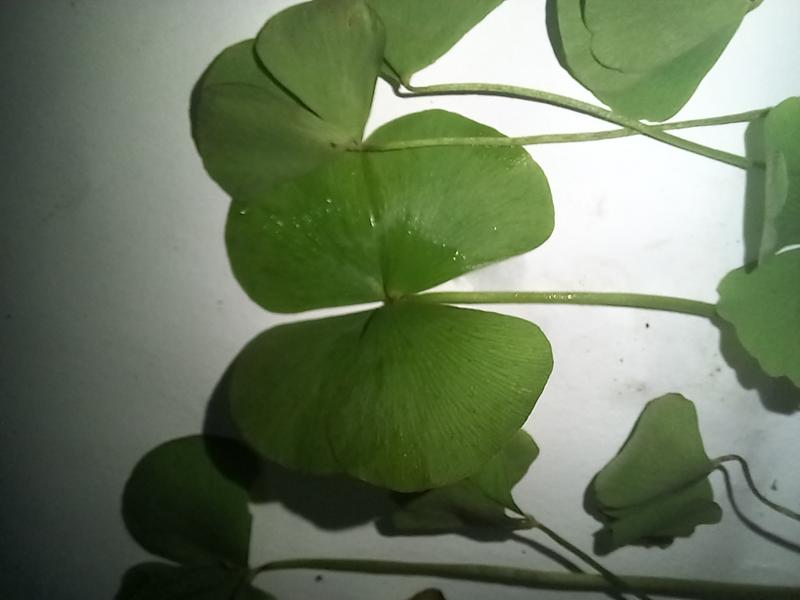
Weed species: Marsilea minuta